River Burn, Devon

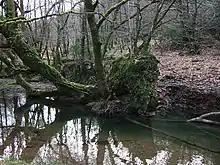
Fallen tree in the River Burn

The Burn is a river on Dartmoor, Devon, England.